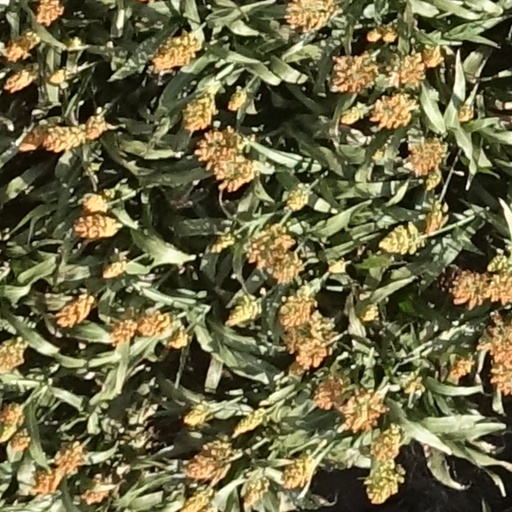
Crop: sorghum